Cinema of the United Kingdom

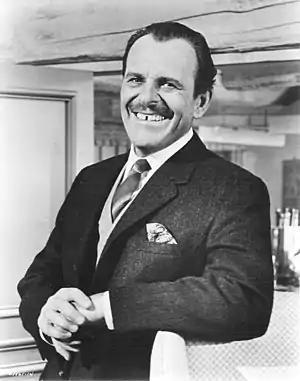
Terry-Thomas starred with Peter Sellers in four films between 1957 and 1959. Their last film, "I'm All Right Jack", was the highest-grossing film at the British box office in 1960.

For the moment, the industry hit new heights of creativity in the immediate post-war years. Among the most significant films produced during this period were David Lean's "Brief Encounter" (1945) and his Dickens adaptations "Great Expectations" (1946) and "Oliver Twist" (1948), Ken Annakin's comedy "Miranda" (1948) starring Glynis Johns, Carol Reed's thrillers "Odd Man Out" (1947) and "The Third Man" (1949), and Powell and Pressburger's "A Matter of Life and Death" (1946), "Black Narcissus" (1947) and "The Red Shoes" (1948), the most commercially successful film of its year in the United States. Laurence Olivier's "Hamlet" (also 1948), was the first non-American film to win the Academy Award for Best Picture. Ealing Studios (financially backed by Rank) began to produce their most celebrated comedies, with three of the best remembered films, "Whisky Galore" (1948), "Kind Hearts and Coronets" and "Passport to Pimlico" (both 1949), being on release almost simultaneously. Their portmanteau horror film "Dead of Night" (1945) is also particularly highly regarded.